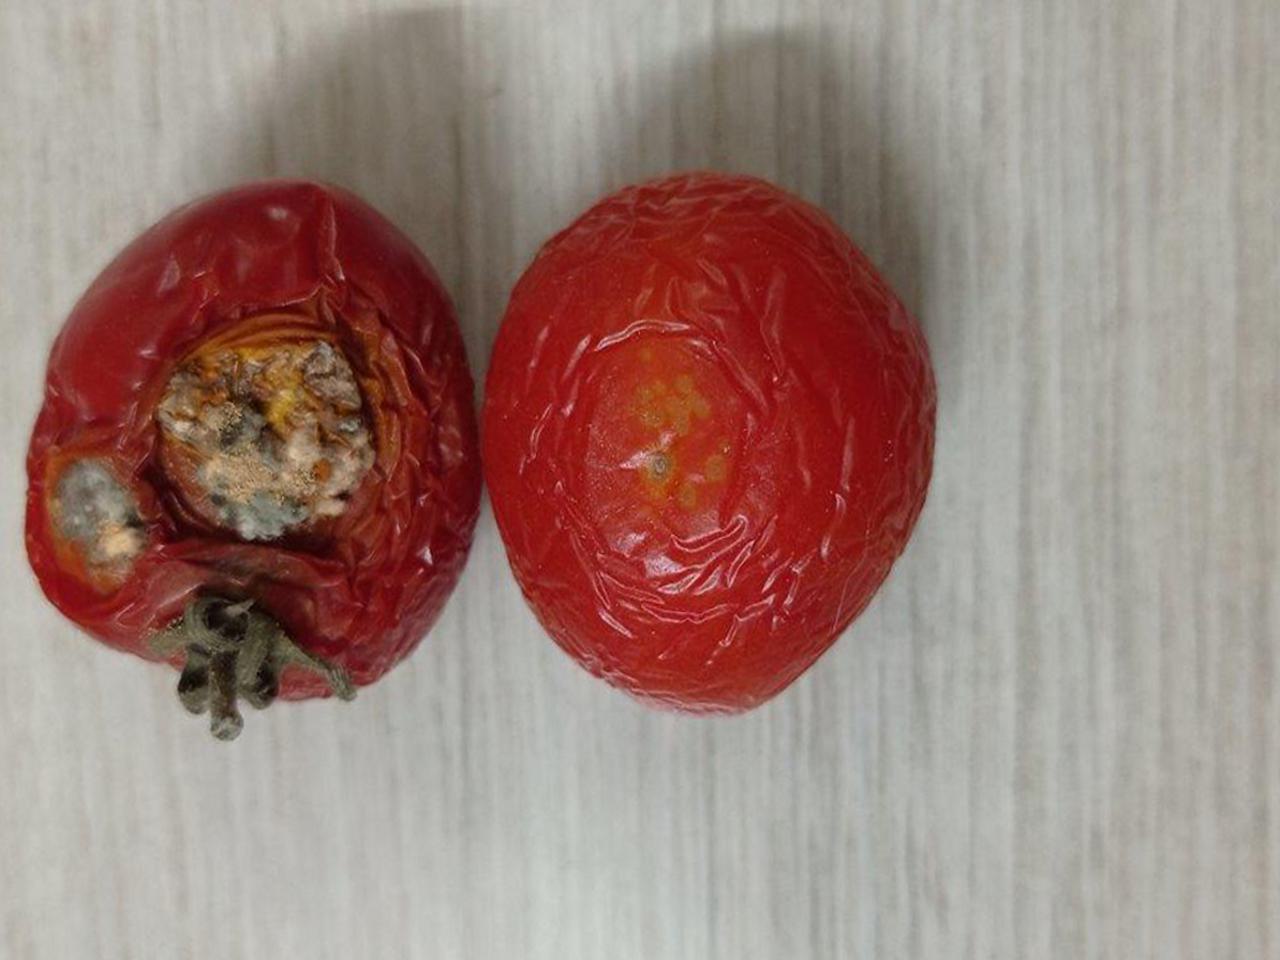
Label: Rotten